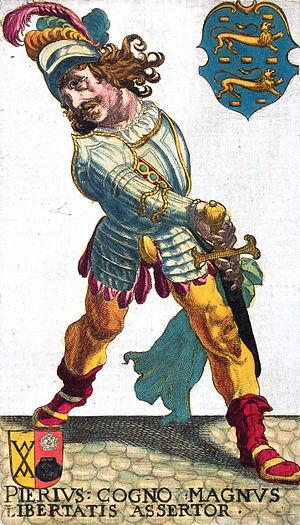
Pier Gerlofs Donia de Kimswerd était un guerrier frison, un pirate, un rebelle et un héros populaire. Il est plus connu sous les noms frison Grutte Pier, néerlandais Grote Pier ou Lange Pier, ou encore latin Pierius Magnus. Ces surnoms font référence à sa grande taille et sa force physique exceptionnelles. Si sa vie nous est aujourd'hui connue principalement grâce à des récits légendaires, il n'y a cependant pas de doute quant à la réalité de son existence.